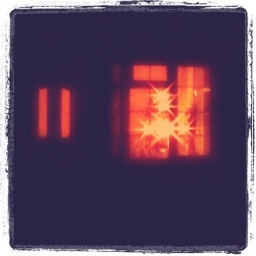
Xmas tree in neighbour's window ...